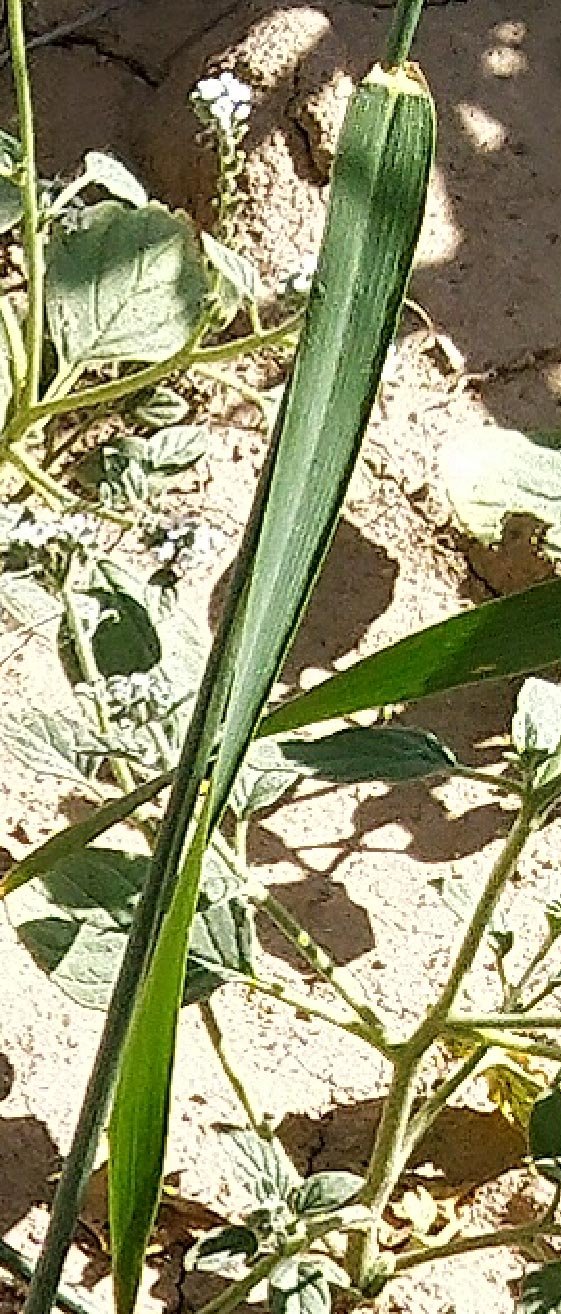
Label: Wheat___Healthy